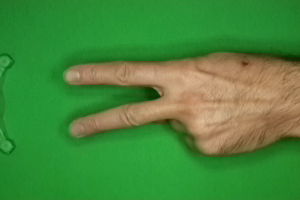
Label: scissors